Louisiana State Penitentiary

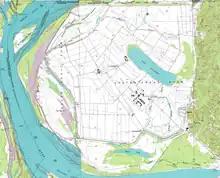
A topographical map, 1994, U.S. Geological Survey

Camp A, the former slave quarters for the plantation, was the first building to house inmates. In the early 21st century, Camp A did not house prisoners.